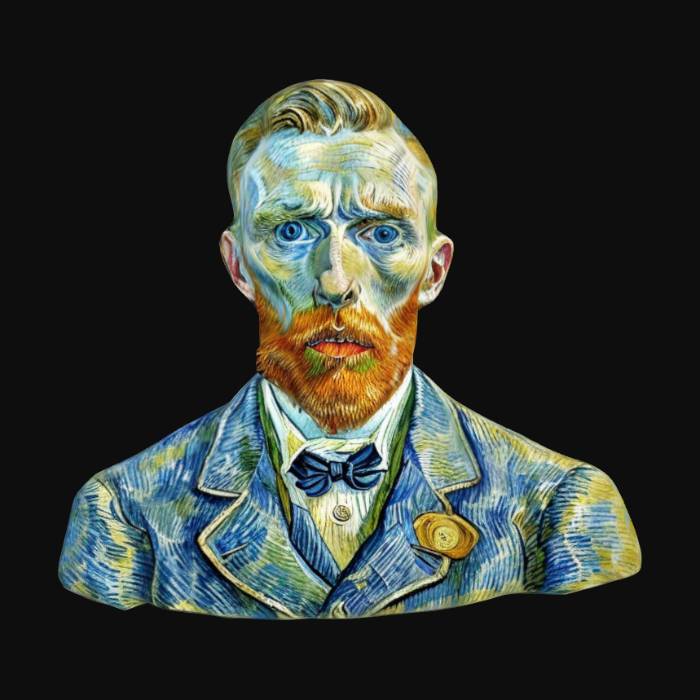
미적 점수 (1~10점): 1